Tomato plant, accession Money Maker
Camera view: vertical (180 deg); turntable rotation: 60 degrees
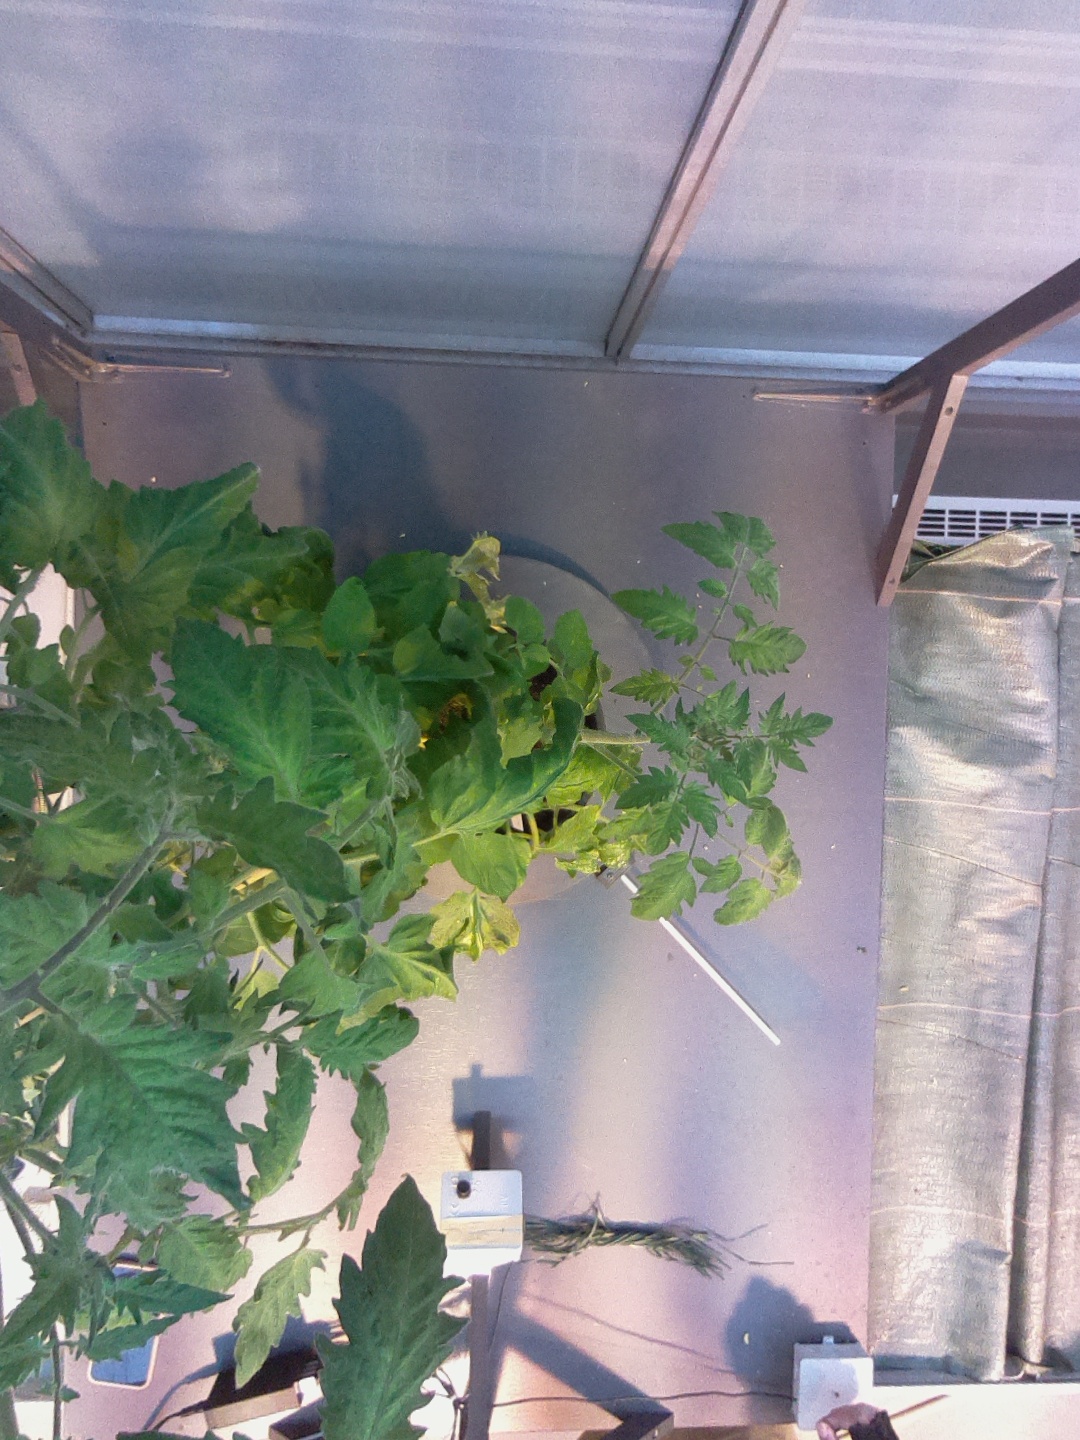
BBCH growth stage 70: Fruits at the main stem or branches visibles